Italy at the America's Cup

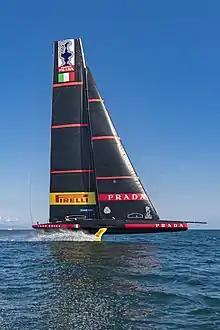
Luna Rossa's AC75 training in Cagliari in 2019.

Since the 1980s, Italy has been a serious challenge contender for the America's Cup. Italian teams have won the Challenger Selection Series three times: the Louis Vuitton Cup in 1992 with Il Moro di Venezia, in 2000 with Luna Rossa and the Prada Cup in 2021, again with Luna Rossa.